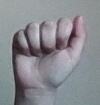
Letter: saad